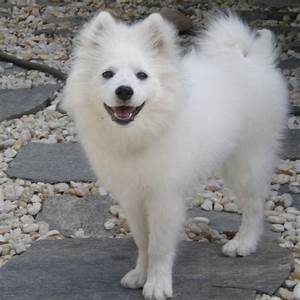
Label: cane